9th Heavy Battery, Royal Garrison Artillery

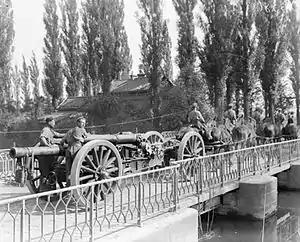
A 60-pounder gun being moved up in 1918.

On the night of 9/10 June the battery moved to Anzin-Saint-Aubin just north of Arras where it came under the 'Northern Heavy Artillery Group' while 8th HAG remained south of the city as the 'Southern' group.